Rebelstar: Tactical Command

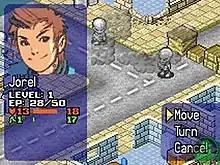
A gameplay screenshot of "Rebelstar: Tactical Command"

Unlike in "", but similar to the original "Rebelstar" games, there is no base building, resource management or research. During combat, the player controls a squad of single-character units and must accomplish various goals. Units have a certain number of action points, which are renewed at the beginning of every turn. Each action, from turning to walking to shooting consumes action points. Therefore, they are only allowed to perform a certain number of actions per turn.